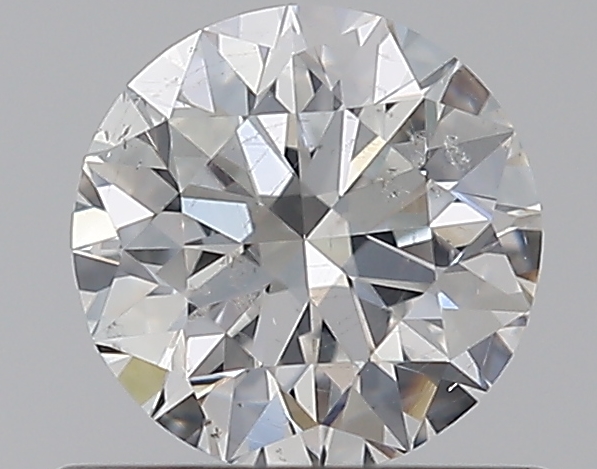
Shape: round
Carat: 0.56
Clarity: SI2
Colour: F
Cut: EX
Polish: EX
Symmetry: EX
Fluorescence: N
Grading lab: GIA
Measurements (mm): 5.24 x 5.28 x 3.29